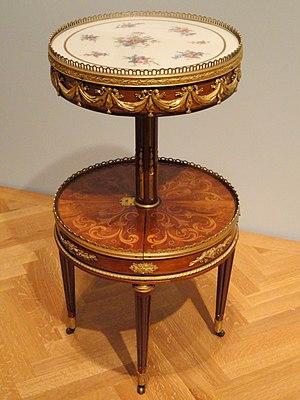
Martin Carlin est un ébéniste français, d'origine allemande. Reçu maître en 1766.